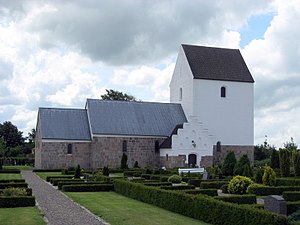
Tolstrup Kirke (Brønderslev Kommune)
Tolstrup Kirke, 2011
Tolstrup Kirke (Brønderslev Kommune)
Tolstrup Kirke ligger i landsbyen Tolstrup ca. 4 km NV for Brønderslev. Våbenhus er sengotisk, tårn blev nybygget i 1937.